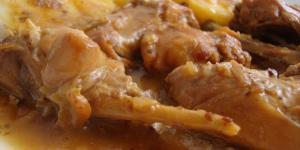
conejo en salsa de limon